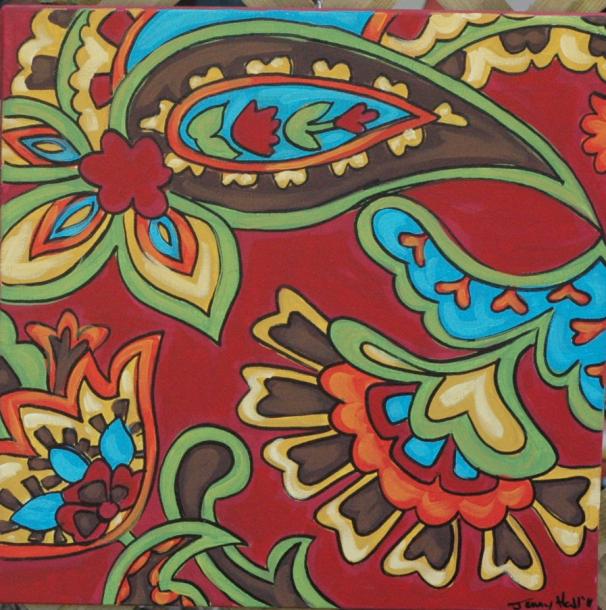
Texture: paisley